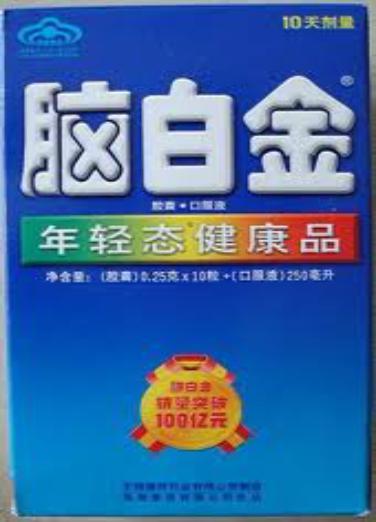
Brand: melatonin
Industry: Medical